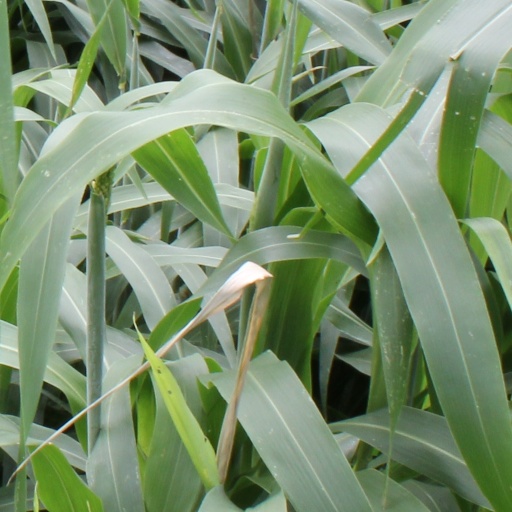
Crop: sorghum